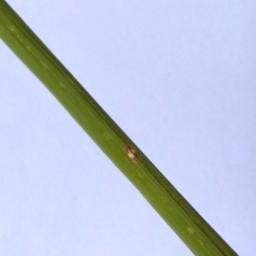
Label: Rice___Leaf_Blast